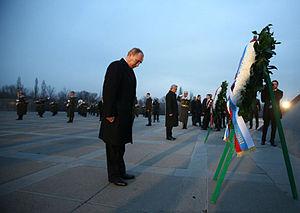
Le génocide arménien, ou plus précisément le génocide des Arméniens, est un génocide perpétré d'avril 1915 à juillet 1916, voire 1923, au cours duquel les deux tiers des Arméniens qui vivent alors sur le territoire actuel de la Turquie périssent du fait de déportations, famines et massacres de grande ampleur. Il est planifié et exécuté par le parti au pouvoir à l'époque, le Comité Union et Progrès, plus connu sous le nom de « Jeunes-Turcs », composé en particulier du triumvirat d'officiers Talaat Pacha, Enver Pacha et Djemal Pacha, qui dirige l'Empire ottoman alors engagé dans la Première Guerre mondiale aux côtés des Empires centraux. Il coûte la vie à environ un million deux cent mille Arméniens d'Anatolie et d'Arménie occidentale.